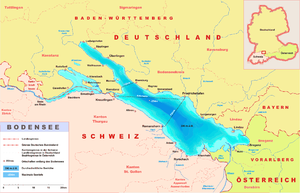
Carte du Lac de Constance Русский: Карта Боденского озера